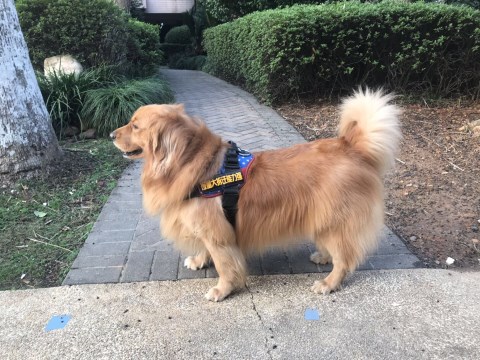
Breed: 5355-n000126-golden_retriever